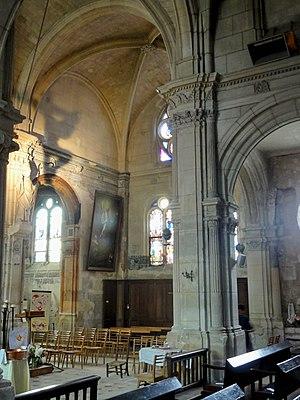
Croisillon sud du transept Renaissance.
L'église Saint-Aubin est une église catholique située à Ennery, en France.